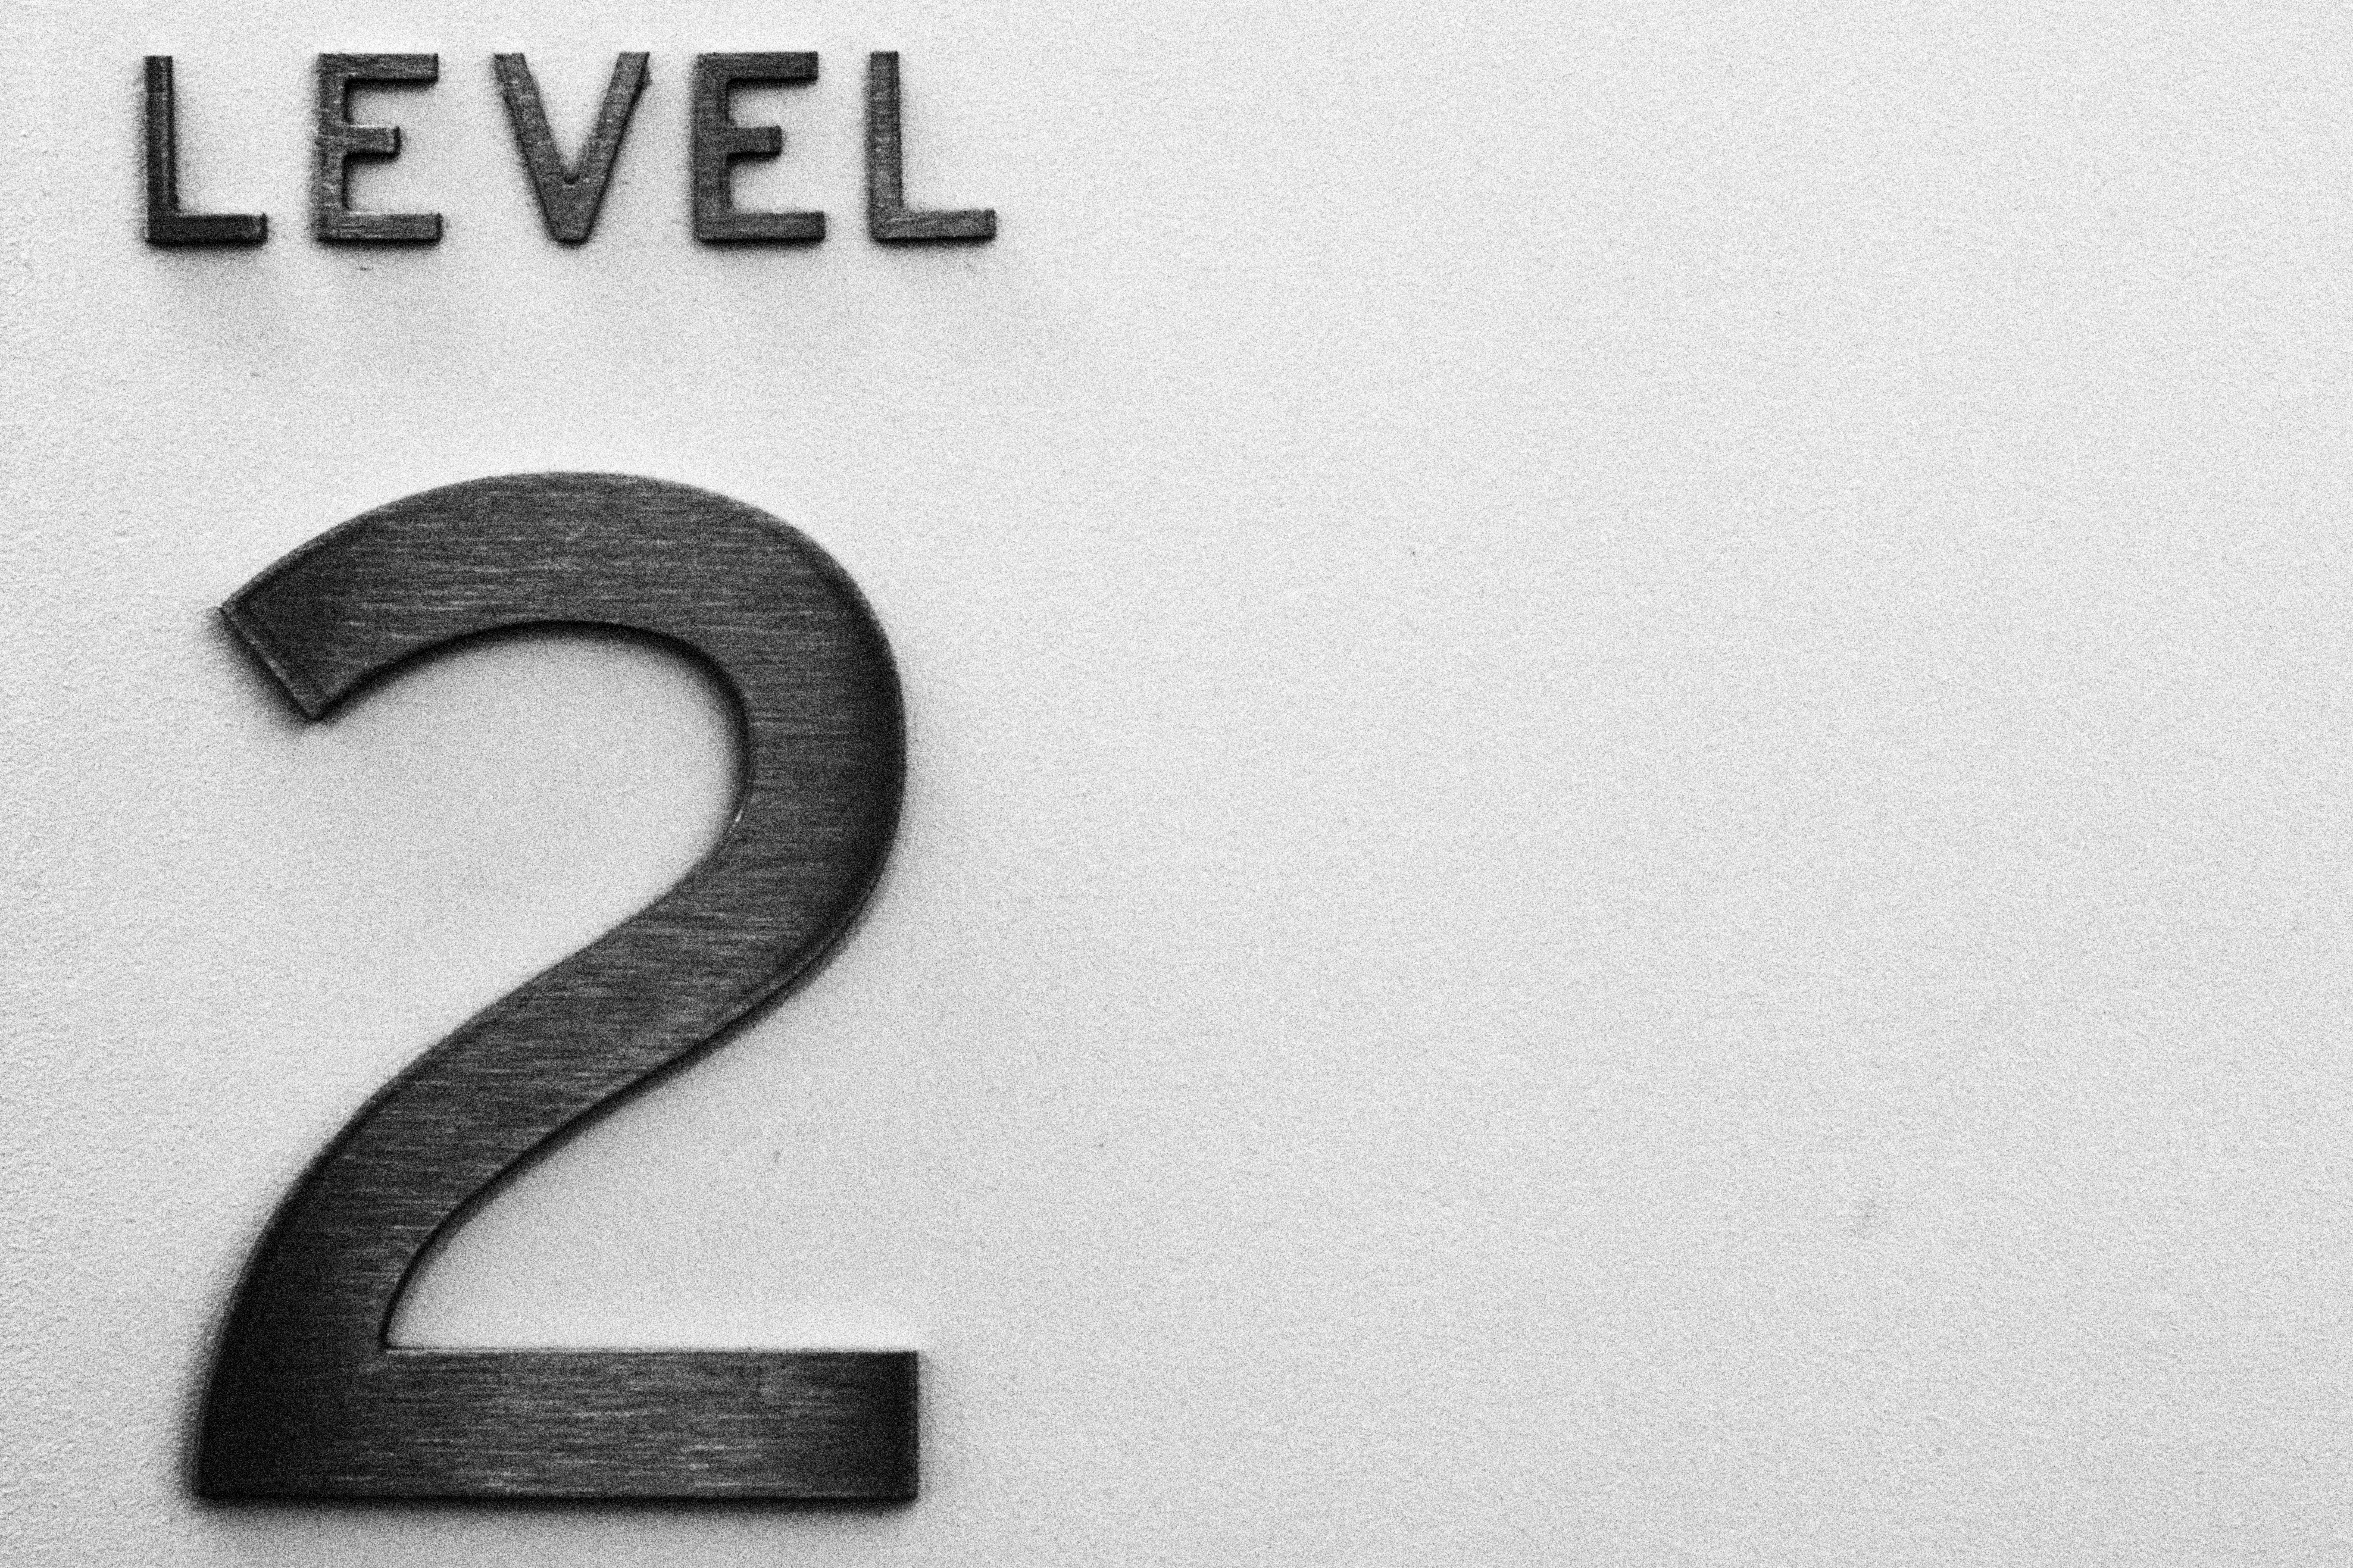
number, brand, product, font, logo, text, organ, odyssey